Abraham Almonte

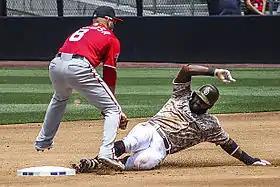
Almonte (right) playing for the San Diego Padres in 2015

On July 31, 2014, the Mariners traded Almonte and Stephen Kohlscheen to the San Diego Padres for Chris Denorfia. With the Padres through the remainder of the season, Almonte batted .265 in 32 games. During 2015, Almonte appeared in 31 games for San Diego, compiling a .204 batting average.